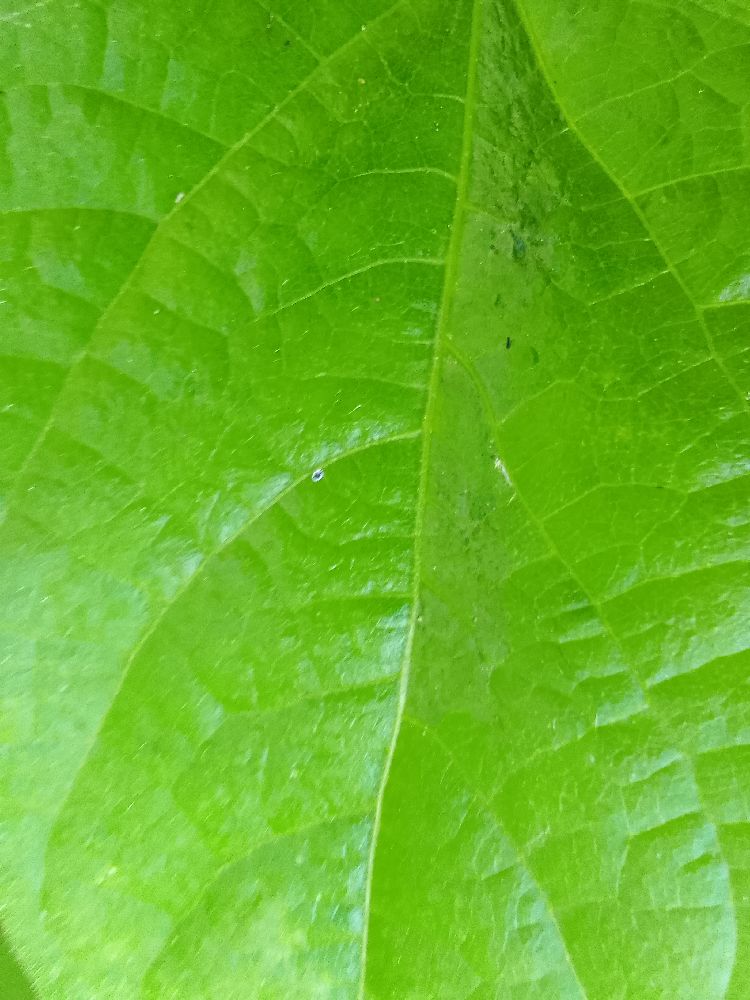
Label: healthy